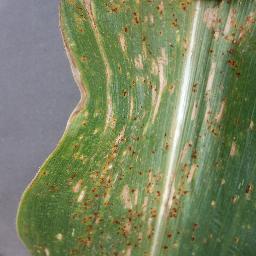
Label: Corn_(Maize)___Gray_Leaf_Spot_(Cercospora)